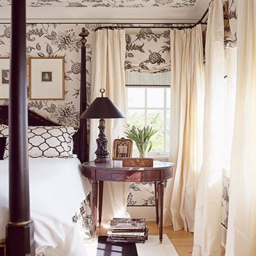
love the detail in this room ~ note the wall covering on the ceiling